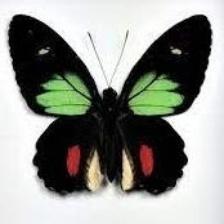
Species: GREEN CELLED CATTLEHEART